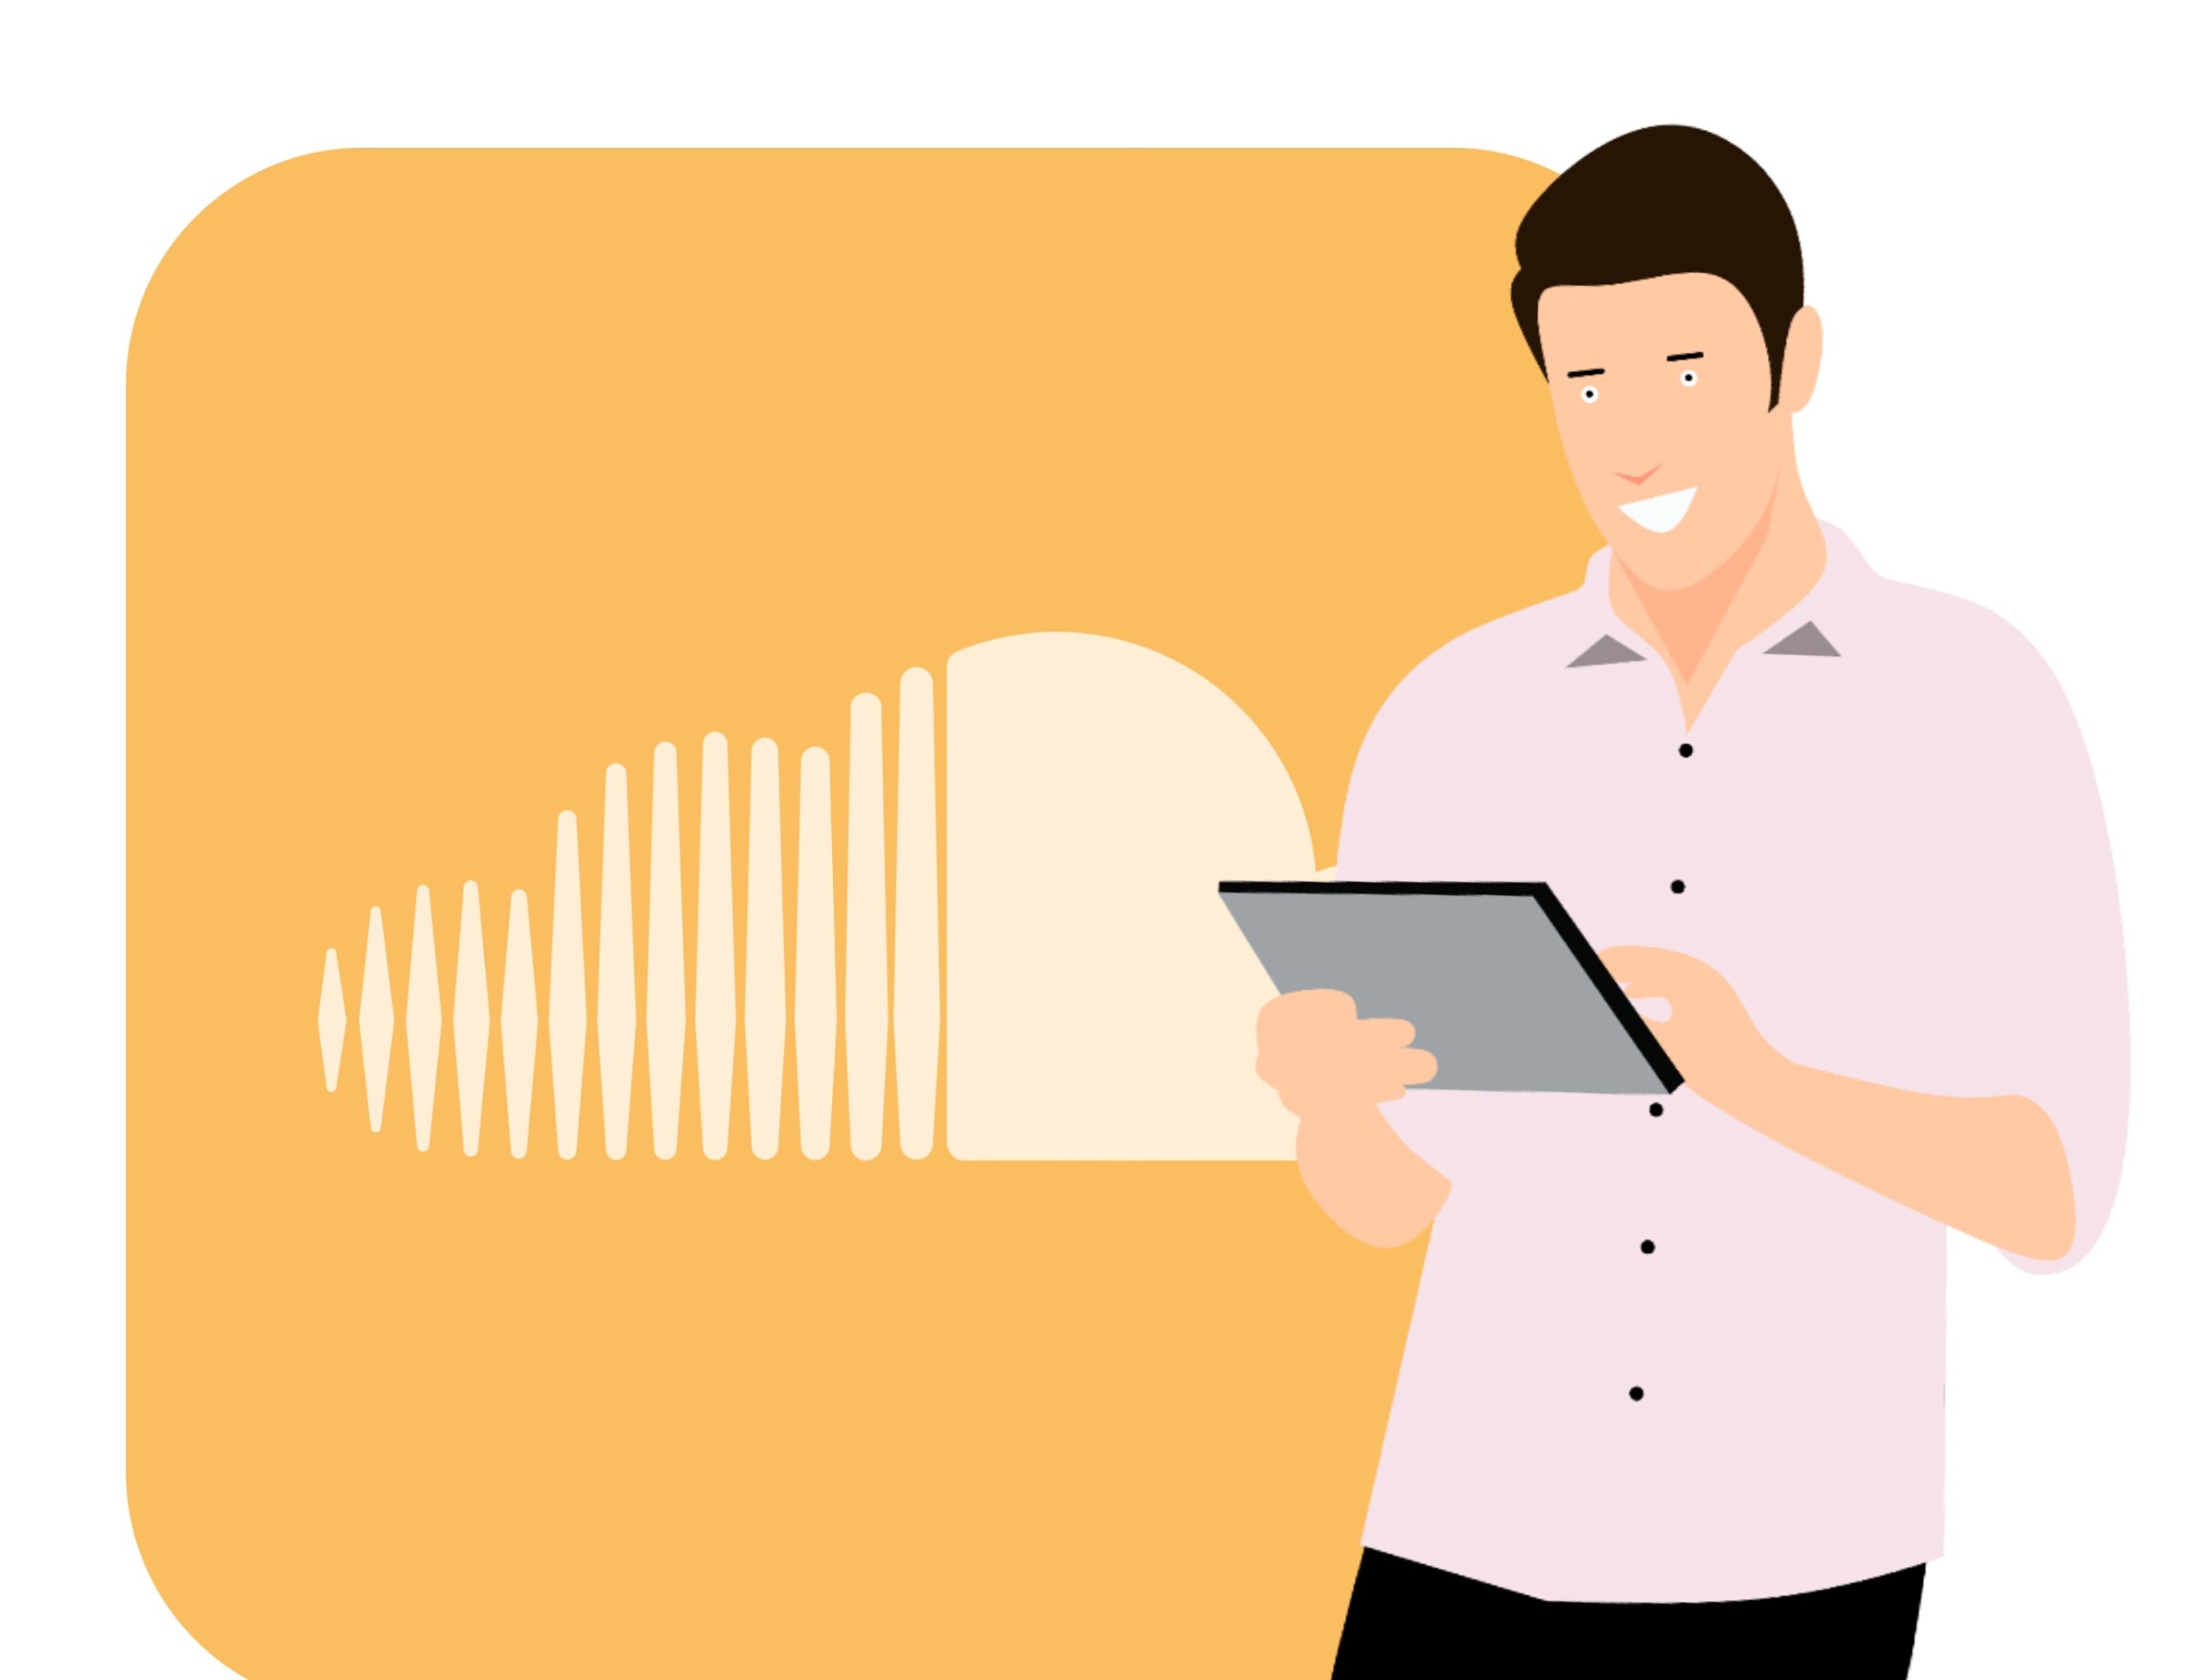
soundcloud, music, application, social media, tablet, young, full, using, body, business, businessman, person, digital, computer, holding, work, handsome, length, happy, technology, tech, background, smart, standing, studio, guy, product, shoulder, smile, communication, human behavior, conversation, line, hand, finger, font, illustration, thumb, clip art